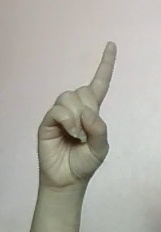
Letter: bb